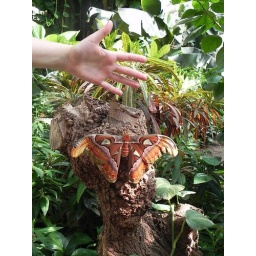
Butterfly house in Vienna. This butterfly was as big as our hands!